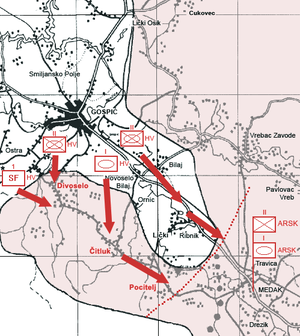
La guerre de Croatie est un élément marquant de la dislocation de la Yougoslavie qui scelle l'effondrement de la République fédérative socialiste de Yougoslavie. Elle s'est déroulée du 17 août 1990 au 12 novembre 1995. Elle oppose la Croatie, qui a proclamé son indépendance le 25 juin 1991 à l'Armée populaire yougoslave et à la marine militaire yougoslave sous le contrôle du gouvernement fédéral de Belgrade. Ce dernier ne contrôlait plus, à ce moment, que la Serbie, le Monténégro et des Serbes de Bosnie-Herzégovine et de Croatie : selon son point de vue, la république socialiste de Croatie avait « fait sécession » tandis que du point de vue croate, il s'agit d'une guerre d'indépendance, également désignée par les expressions guerre patriotique ou agression de la Grande Serbie». Dans les sources serbes, on parle de Guerre en Croatie.
L'opération de la poche de Medak est une opération militaire entreprise par l'armée croate du 9 septembre au 17 septembre 1993 contre la République serbe de Krajina. L'armée croate avait pour but d'atteindre et de contrôler la banlieue sud de Gospić, dans la région de Lika en Croatie.